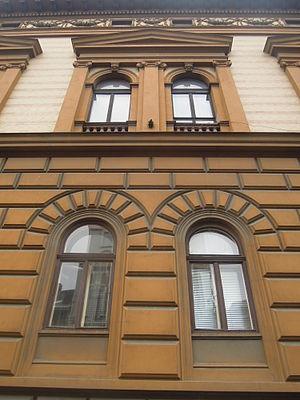
Le bâtiment du ministère de la Justice en serbe cyrillique : Зграда Министарства правде ; en serbe latin : Zgrada Ministarstva pravde est situé à Belgrade, la capitale de la Serbie, dans la municipalité urbaine de Stari grad. En raison de son importance architecturale, cet édifice, construit en 1883, figure sur la liste des monuments culturels de grande importance de la République de Serbie (identifiant nᵒ SK 47) et sur la liste des biens culturels de la Ville de Belgrade.